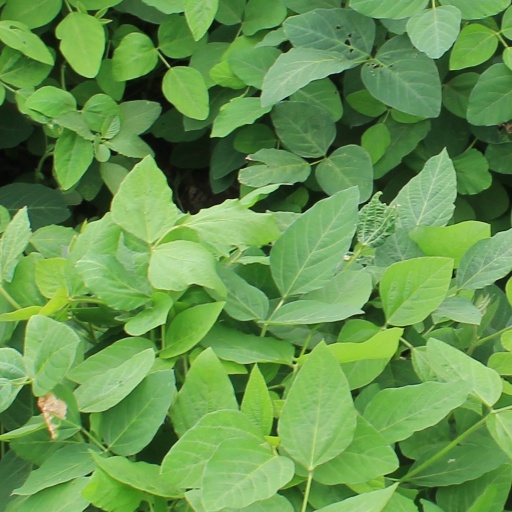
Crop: soybean